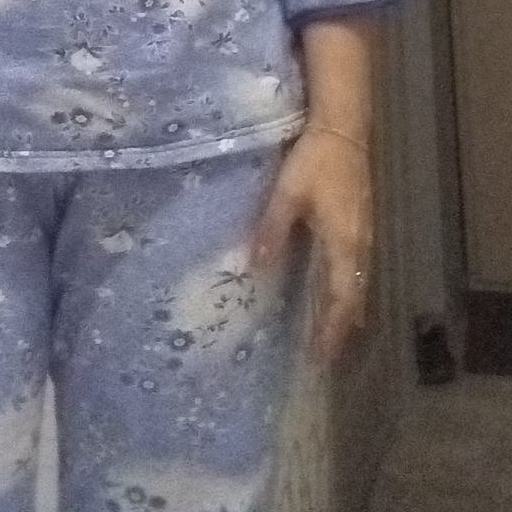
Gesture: no_gesture